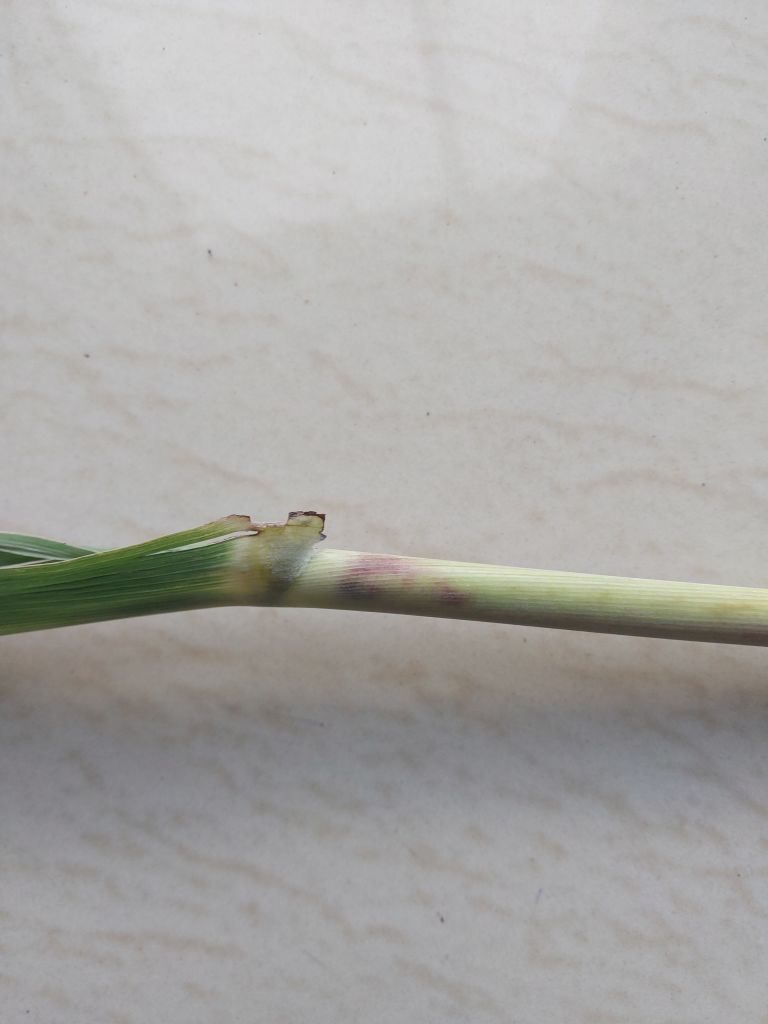
Label: Pokkah Boeng